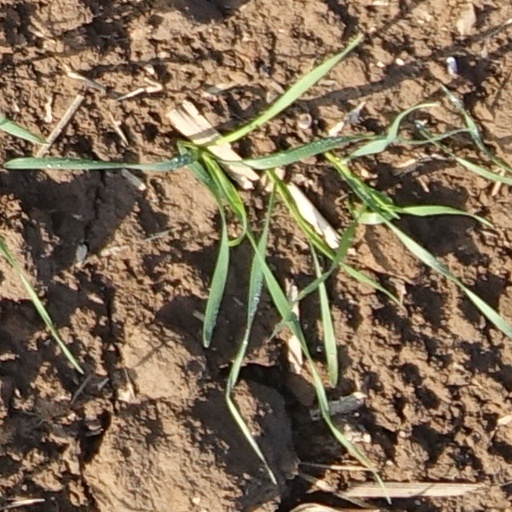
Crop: wheat